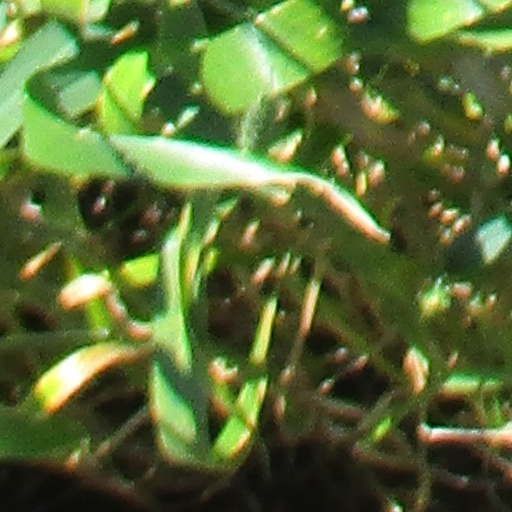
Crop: wheat